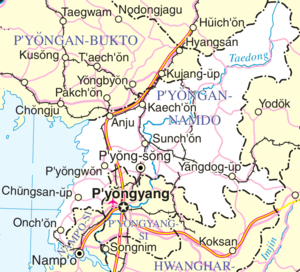
Le Pyongan du Sud est une province de la Corée du Nord, située au centre-ouest du pays. Sa capitale est la ville de Pyongsong. Avec une population de plus de 4 millions d'habitants, il s'agit de la province la plus peuplée du pays.